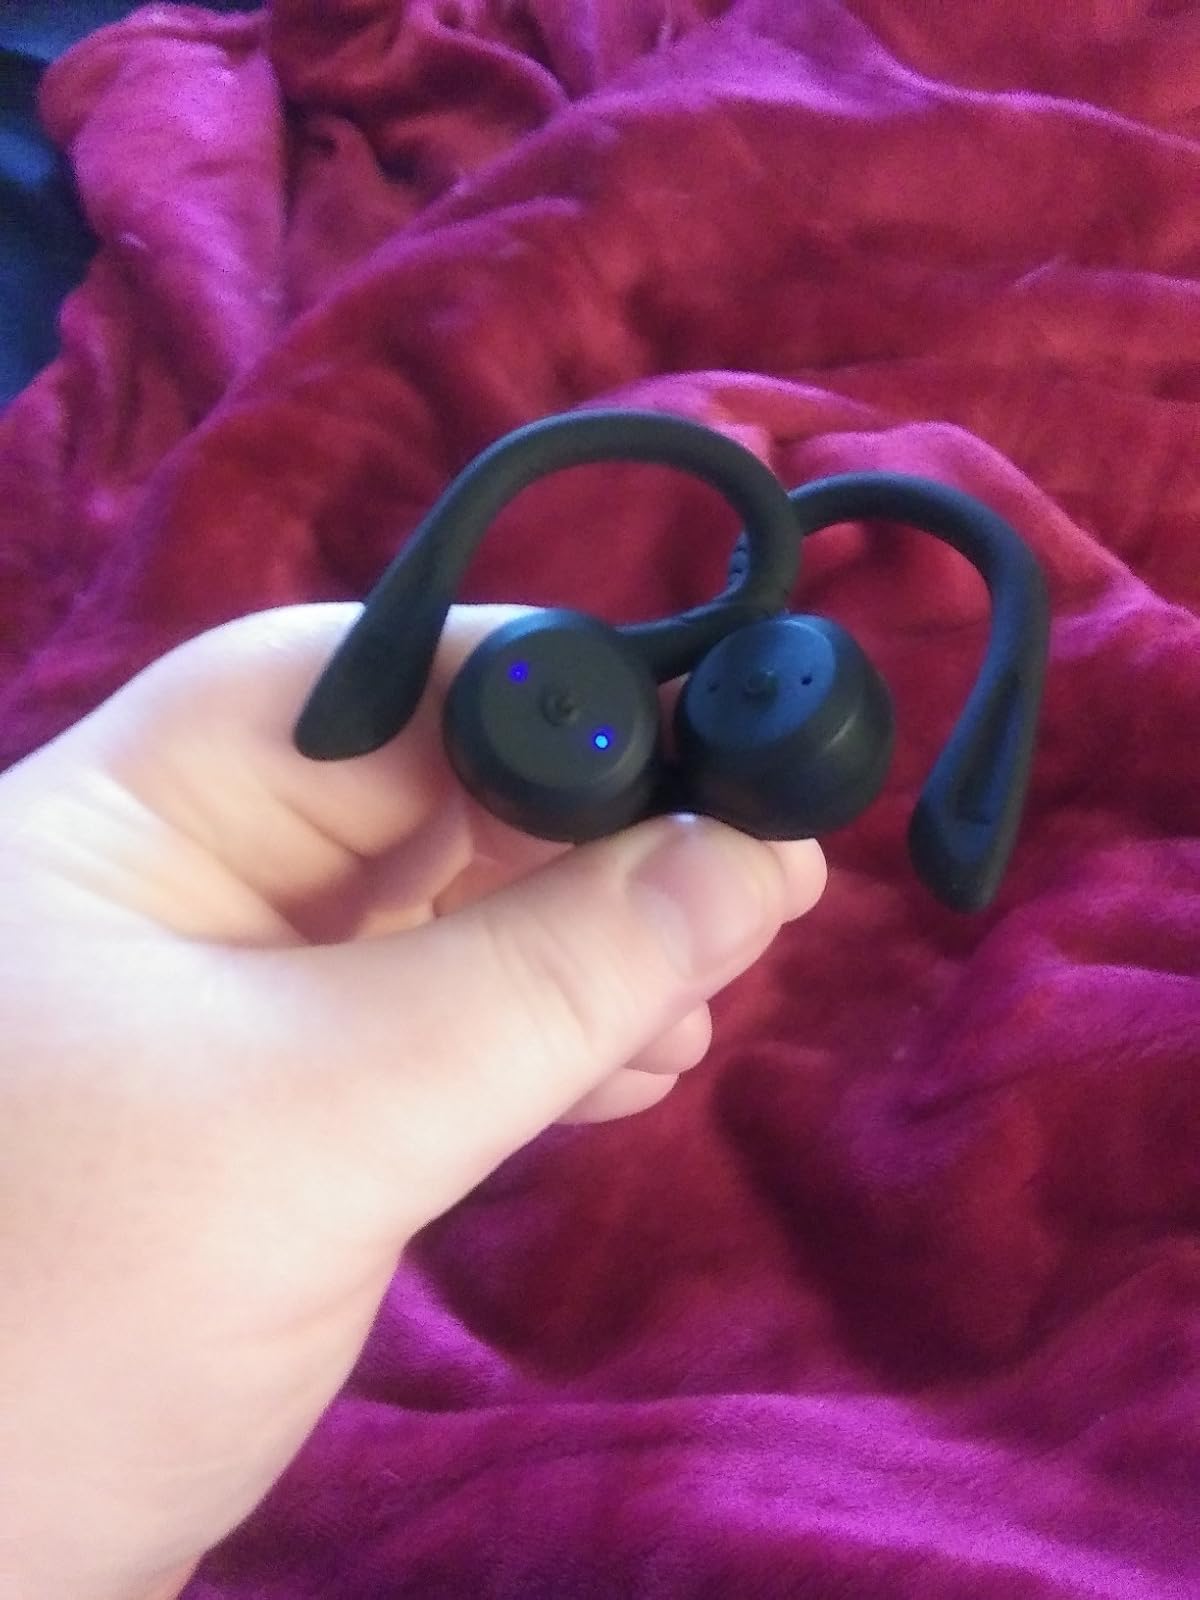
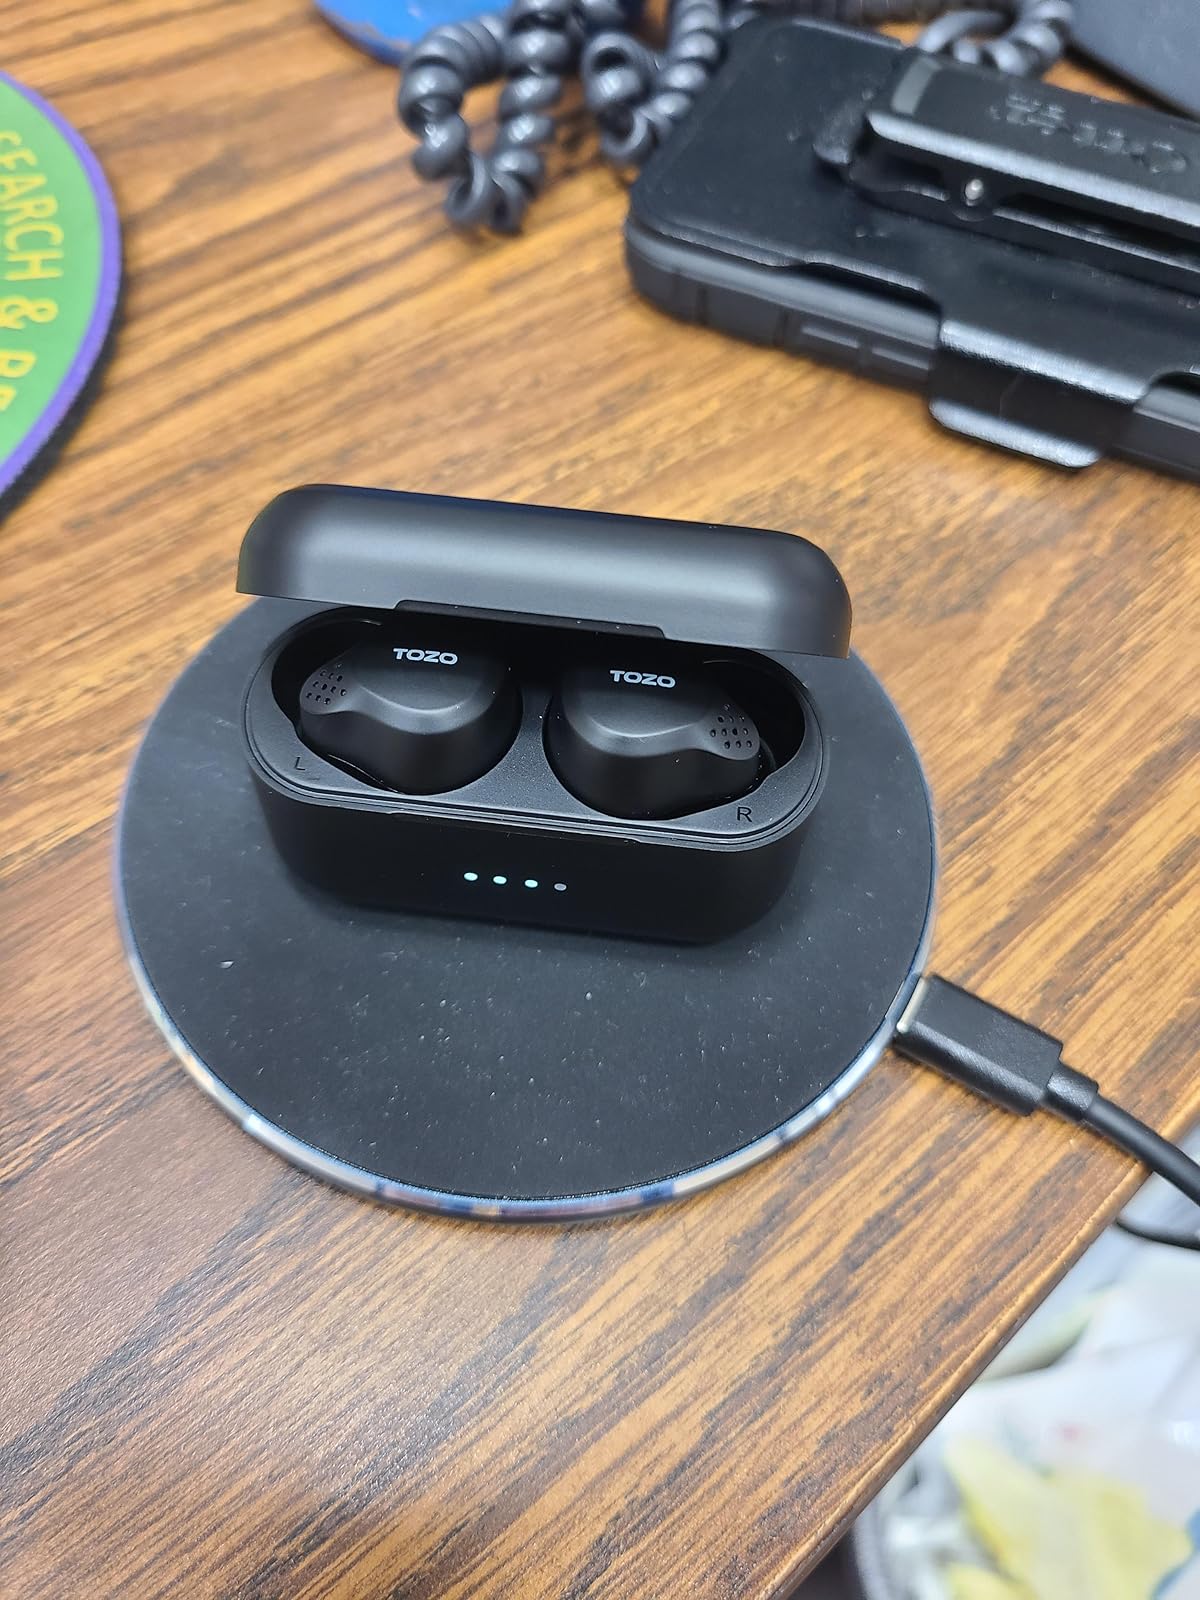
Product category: earbuds
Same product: no